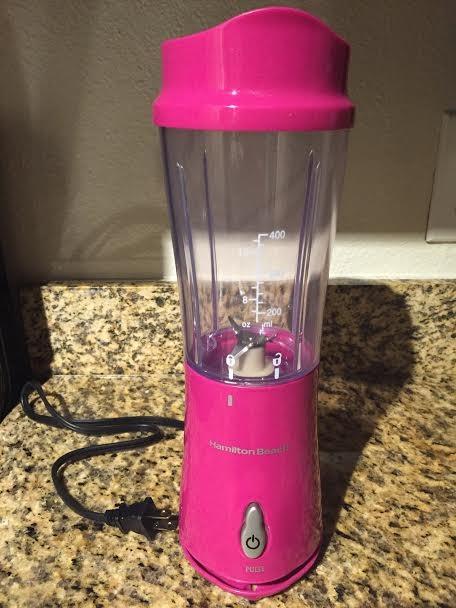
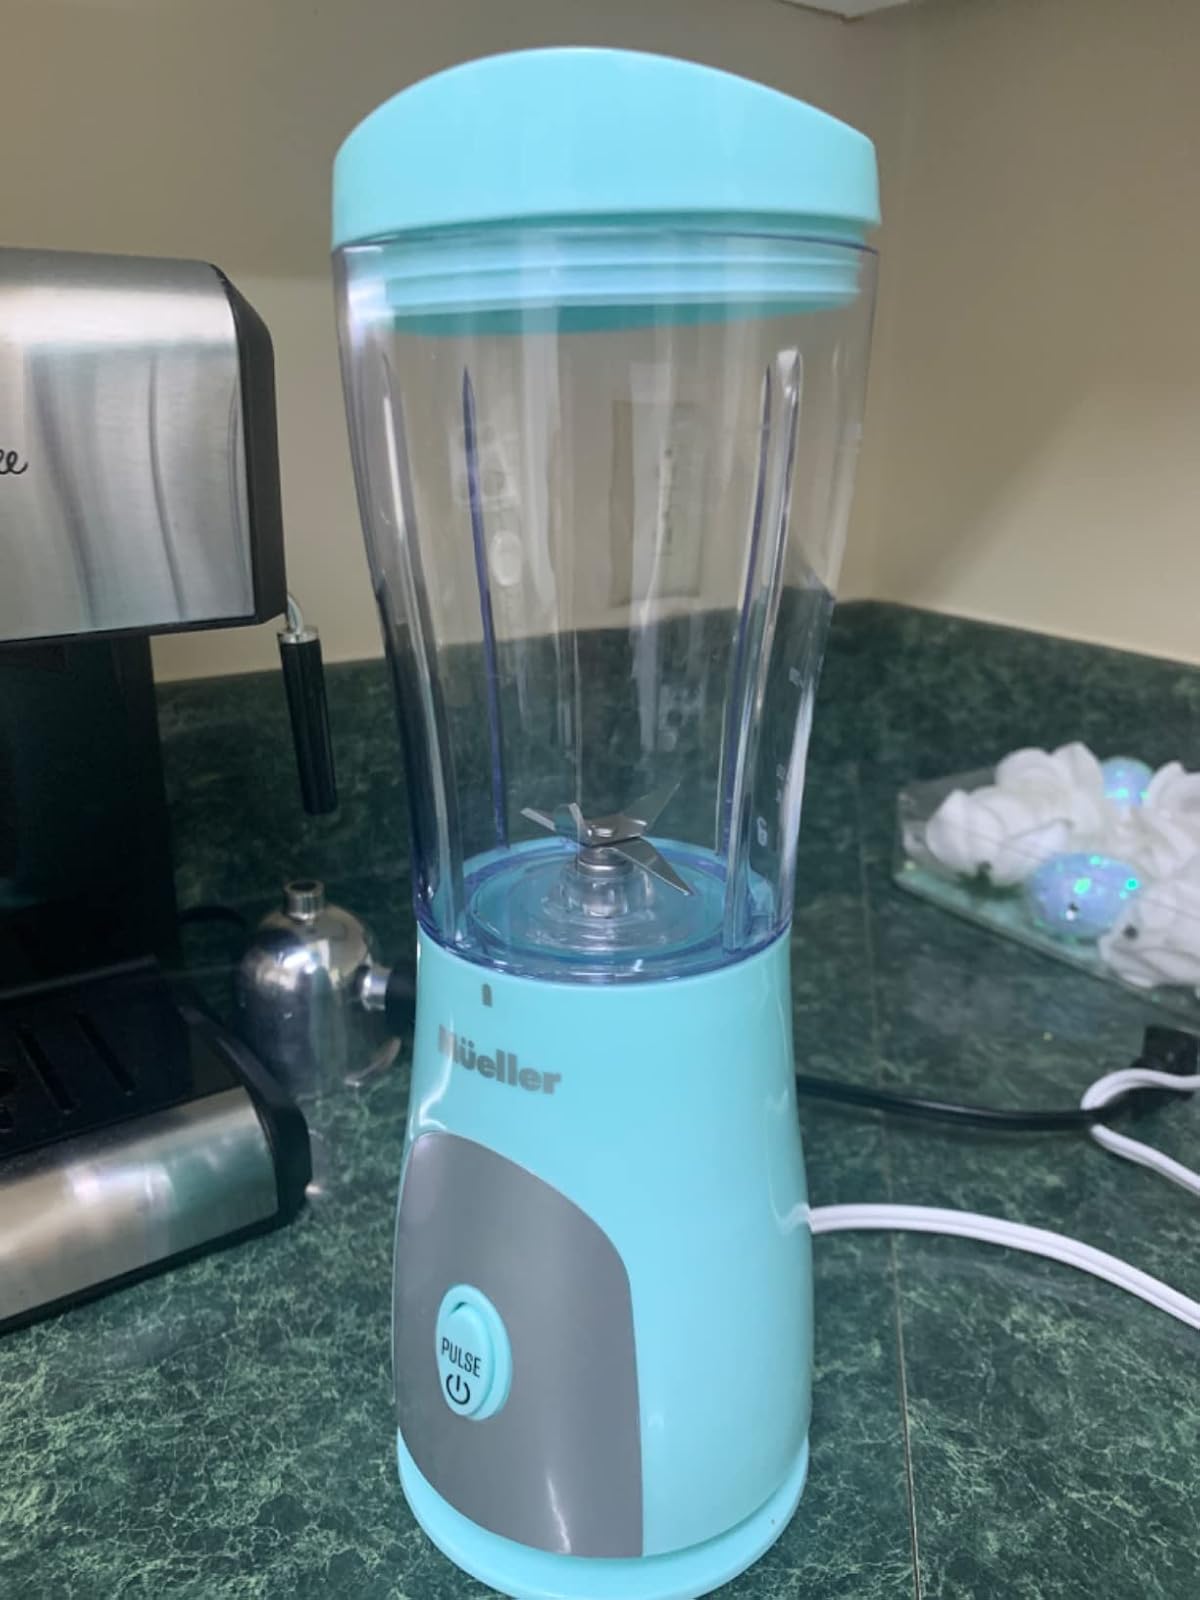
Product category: items_blender
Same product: no